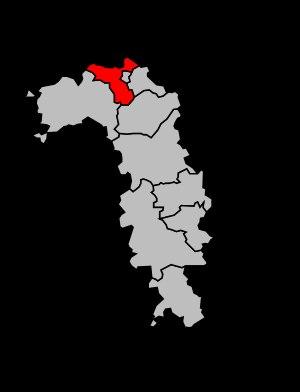
Le canton de Mont-Saint-Martin est un canton français situé dans le département de Meurthe-et-Moselle et la région Grand Est.